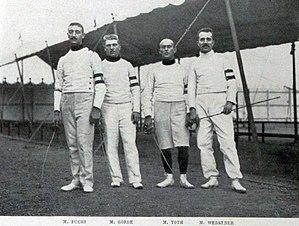
L'équipe de Hongrie, championne olympique de l'escrime au sabre en 1908.
Les Jeux olympiques de 1908 ont eu lieu à Londres. Les épreuves d'escrime étaient au nombre de quatre : épée masculine individuelle et par équipe et sabre masculin individuel et par équipe, disputées du 17 au 24 juillet au White City Stadium de Londres.